Kevin Pollock

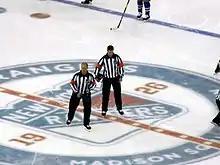
Pollock (left) in 2020

Kevin Pollock (born February 7, 1970) is a retired Canadian ice hockey official. He worked in the National Hockey League from the 1999–2000 NHL season until the 2023–24 NHL season, and officiated in ice hockey at the 2014 Winter Olympics – Men's tournament.